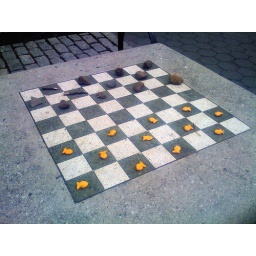
checkers in the park: fish vs rock